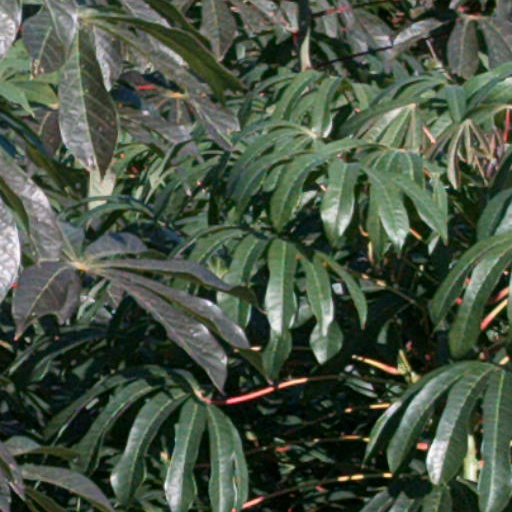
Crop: cassava